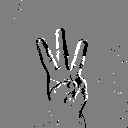
ASL letter: w